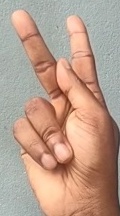
ASL sign: K